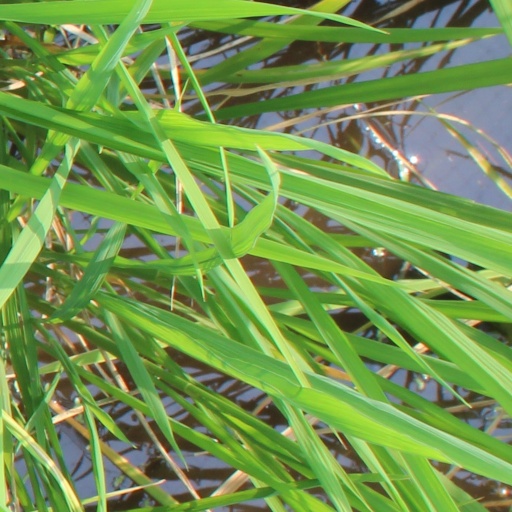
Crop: rice